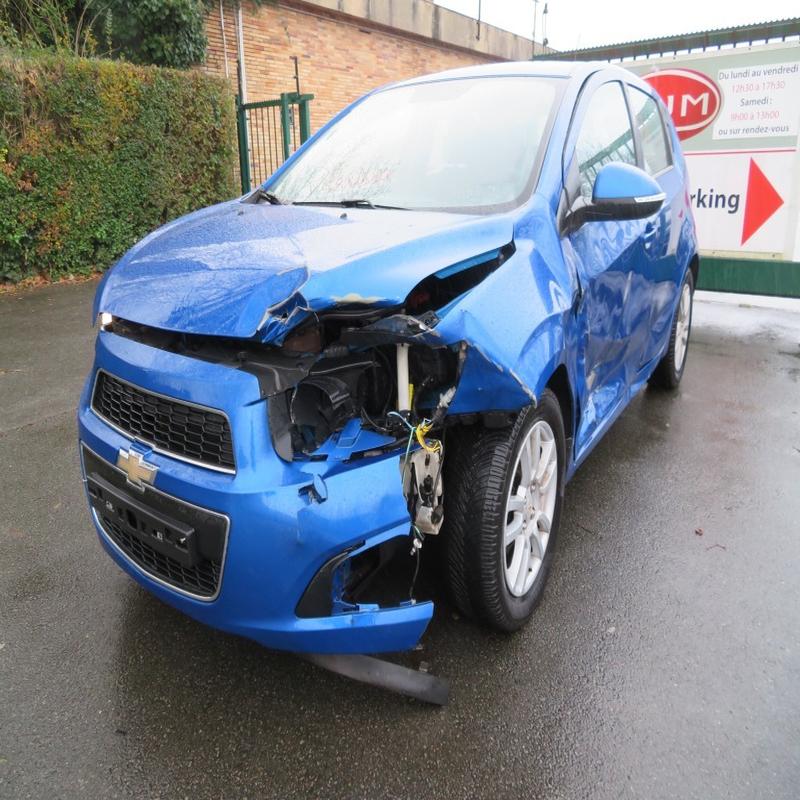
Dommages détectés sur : plaque d'immatriculation avant, pare-choc avant, feu avant gauche, capot, aile avant gauche, porte avant gauche, porte arrière gauche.
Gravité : majeur